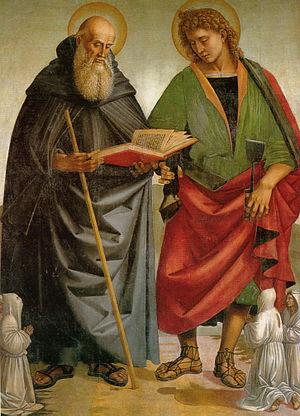
L'étendard de la Crucifixion est un gonfalon peint sur toile de Luca Signorelli, datant du début du Cinquecento, et exposé sur l'autel de l'église Sant'Antonio abate de Sansepolcro.